Badaling Expressway

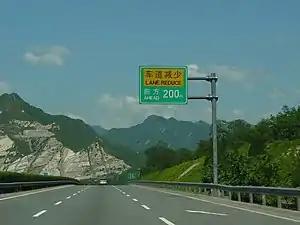
The Badaling Expressway gets into "climbing gear" as it approaches the hilly terrain near Badaling

Kilometre sections 49-50 heading out of Beijing are areas where fog may occur. The same applies for the stretch between Shahe and Xisanqi, especially at night. The Valley of Death (see relevant part of this article) is a (potential) speed trap "and" a black spot for traffic accidents. Other speed traps are around the area leaving urban and part of suburban Beijing.